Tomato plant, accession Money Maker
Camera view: horizontal (90 deg, fisheye); turntable rotation: 60 degrees
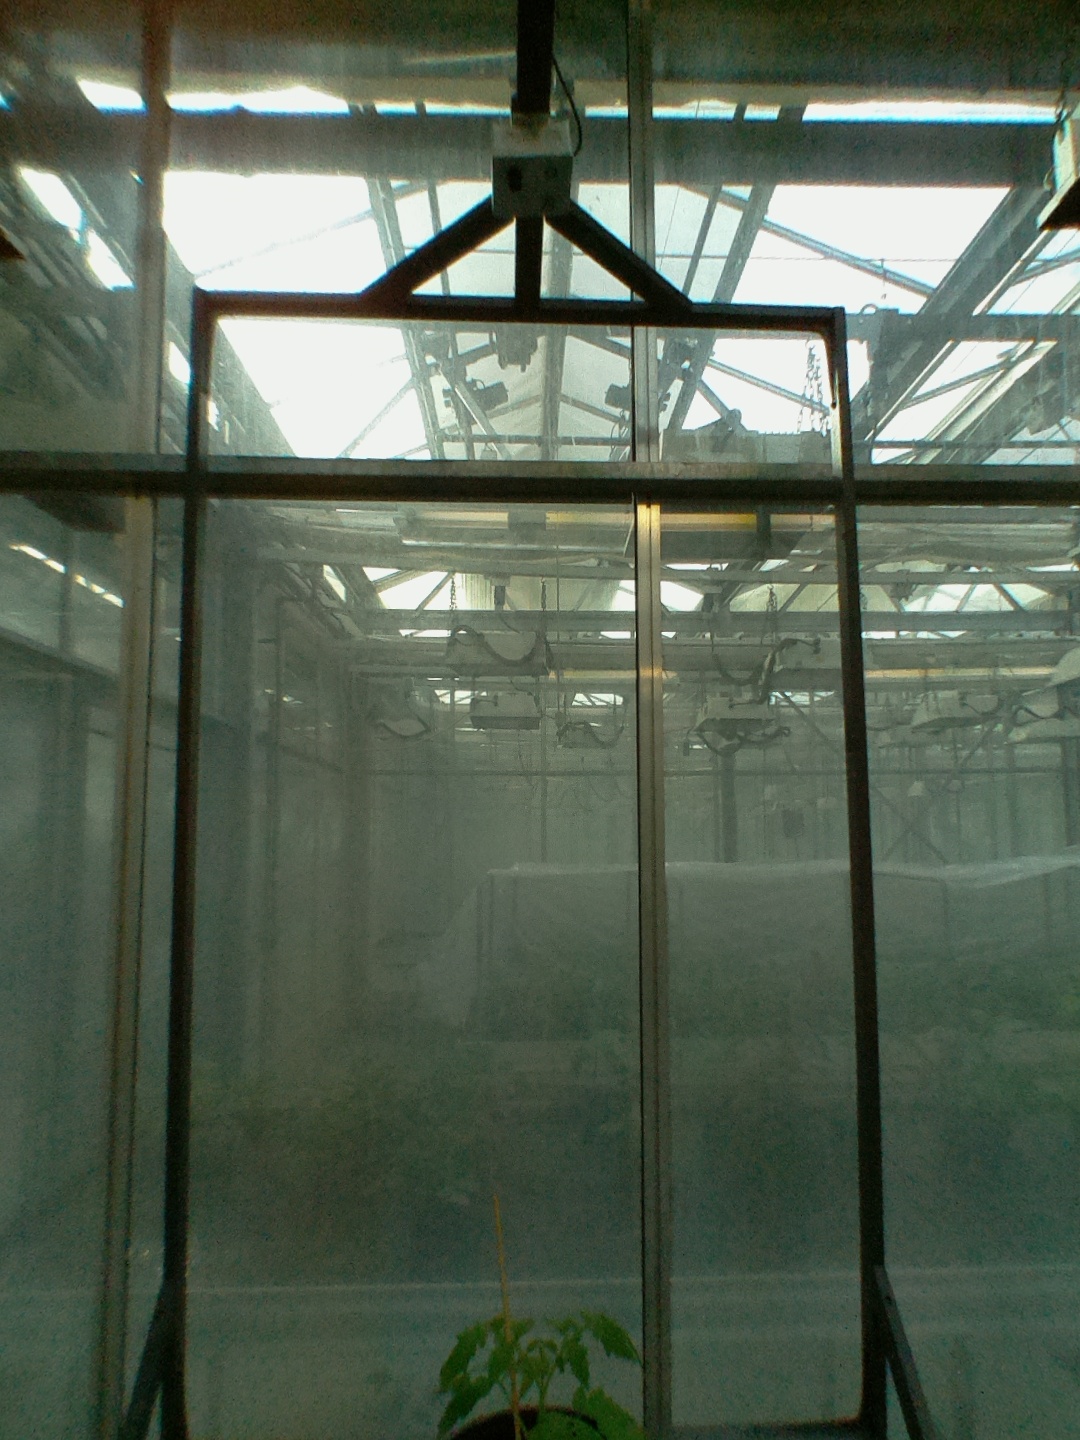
BBCH growth stage 13: 6 of true leaves visible